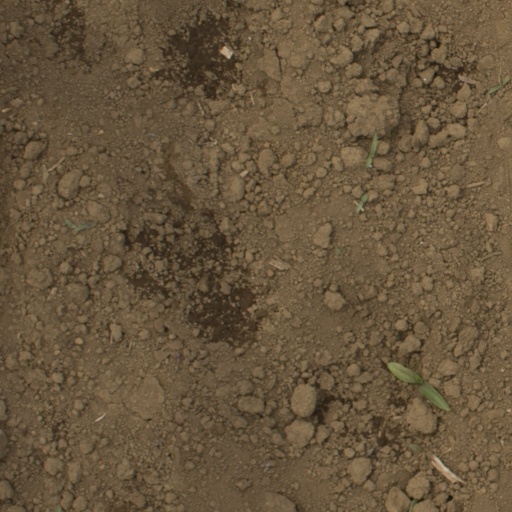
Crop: Jerusalem artichoke